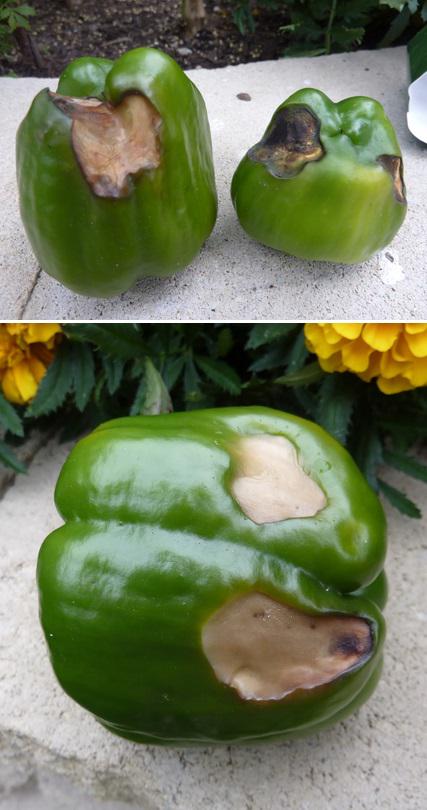
Plant: Bell pepper
Disease: bell pepper blossom end rot